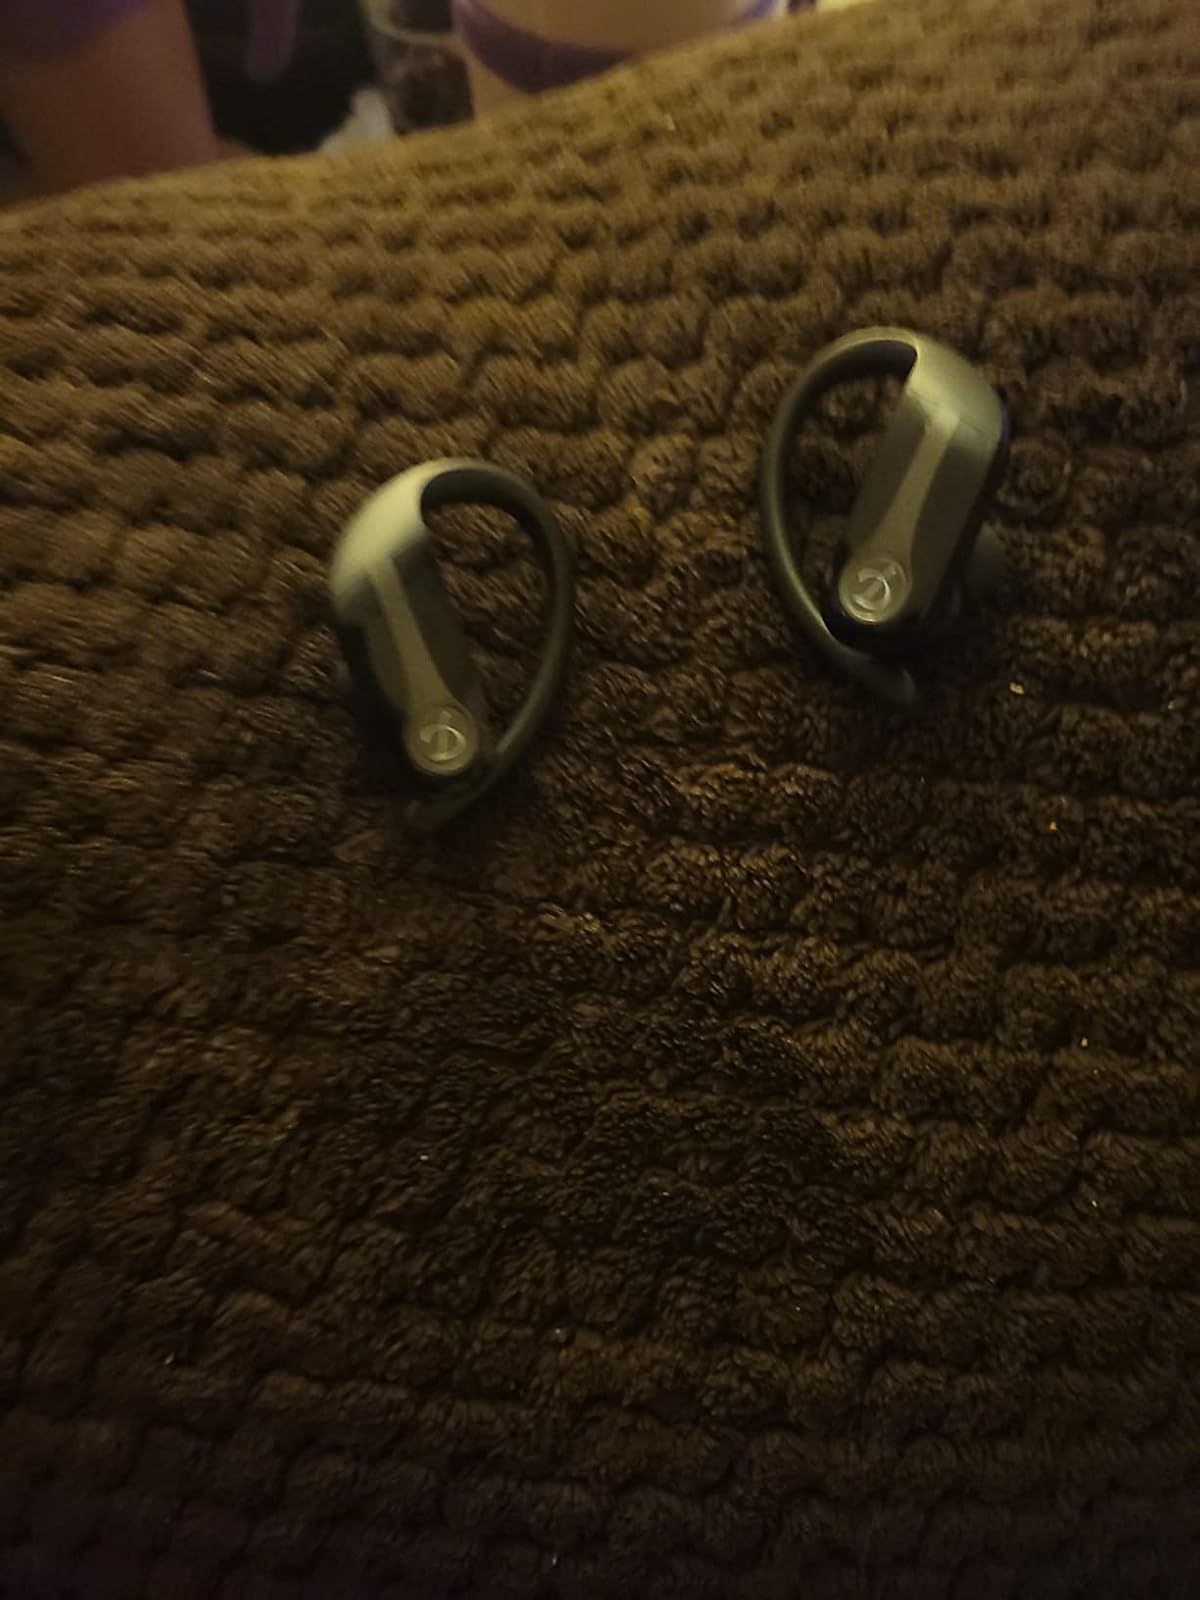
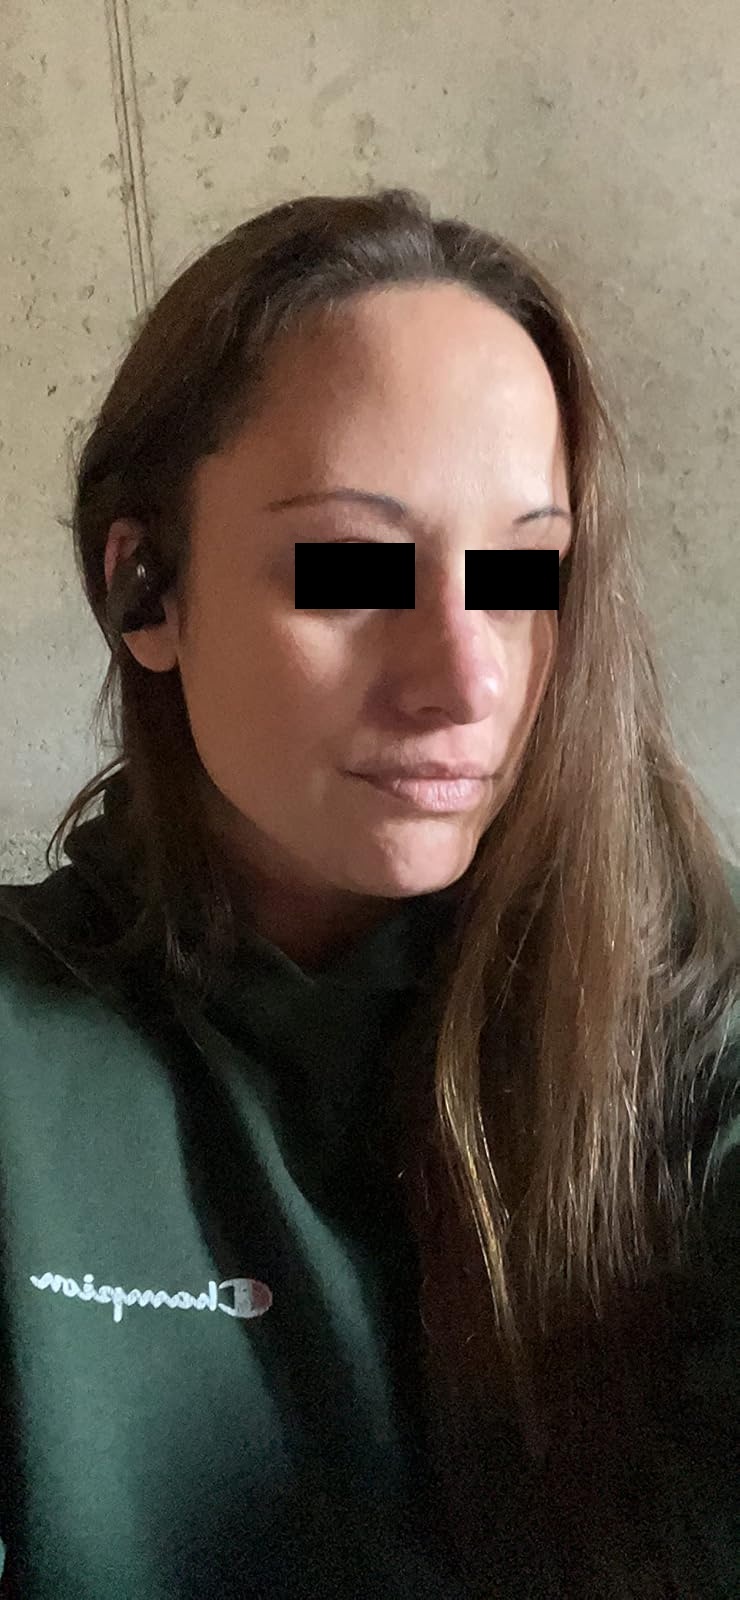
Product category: earbuds
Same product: yes